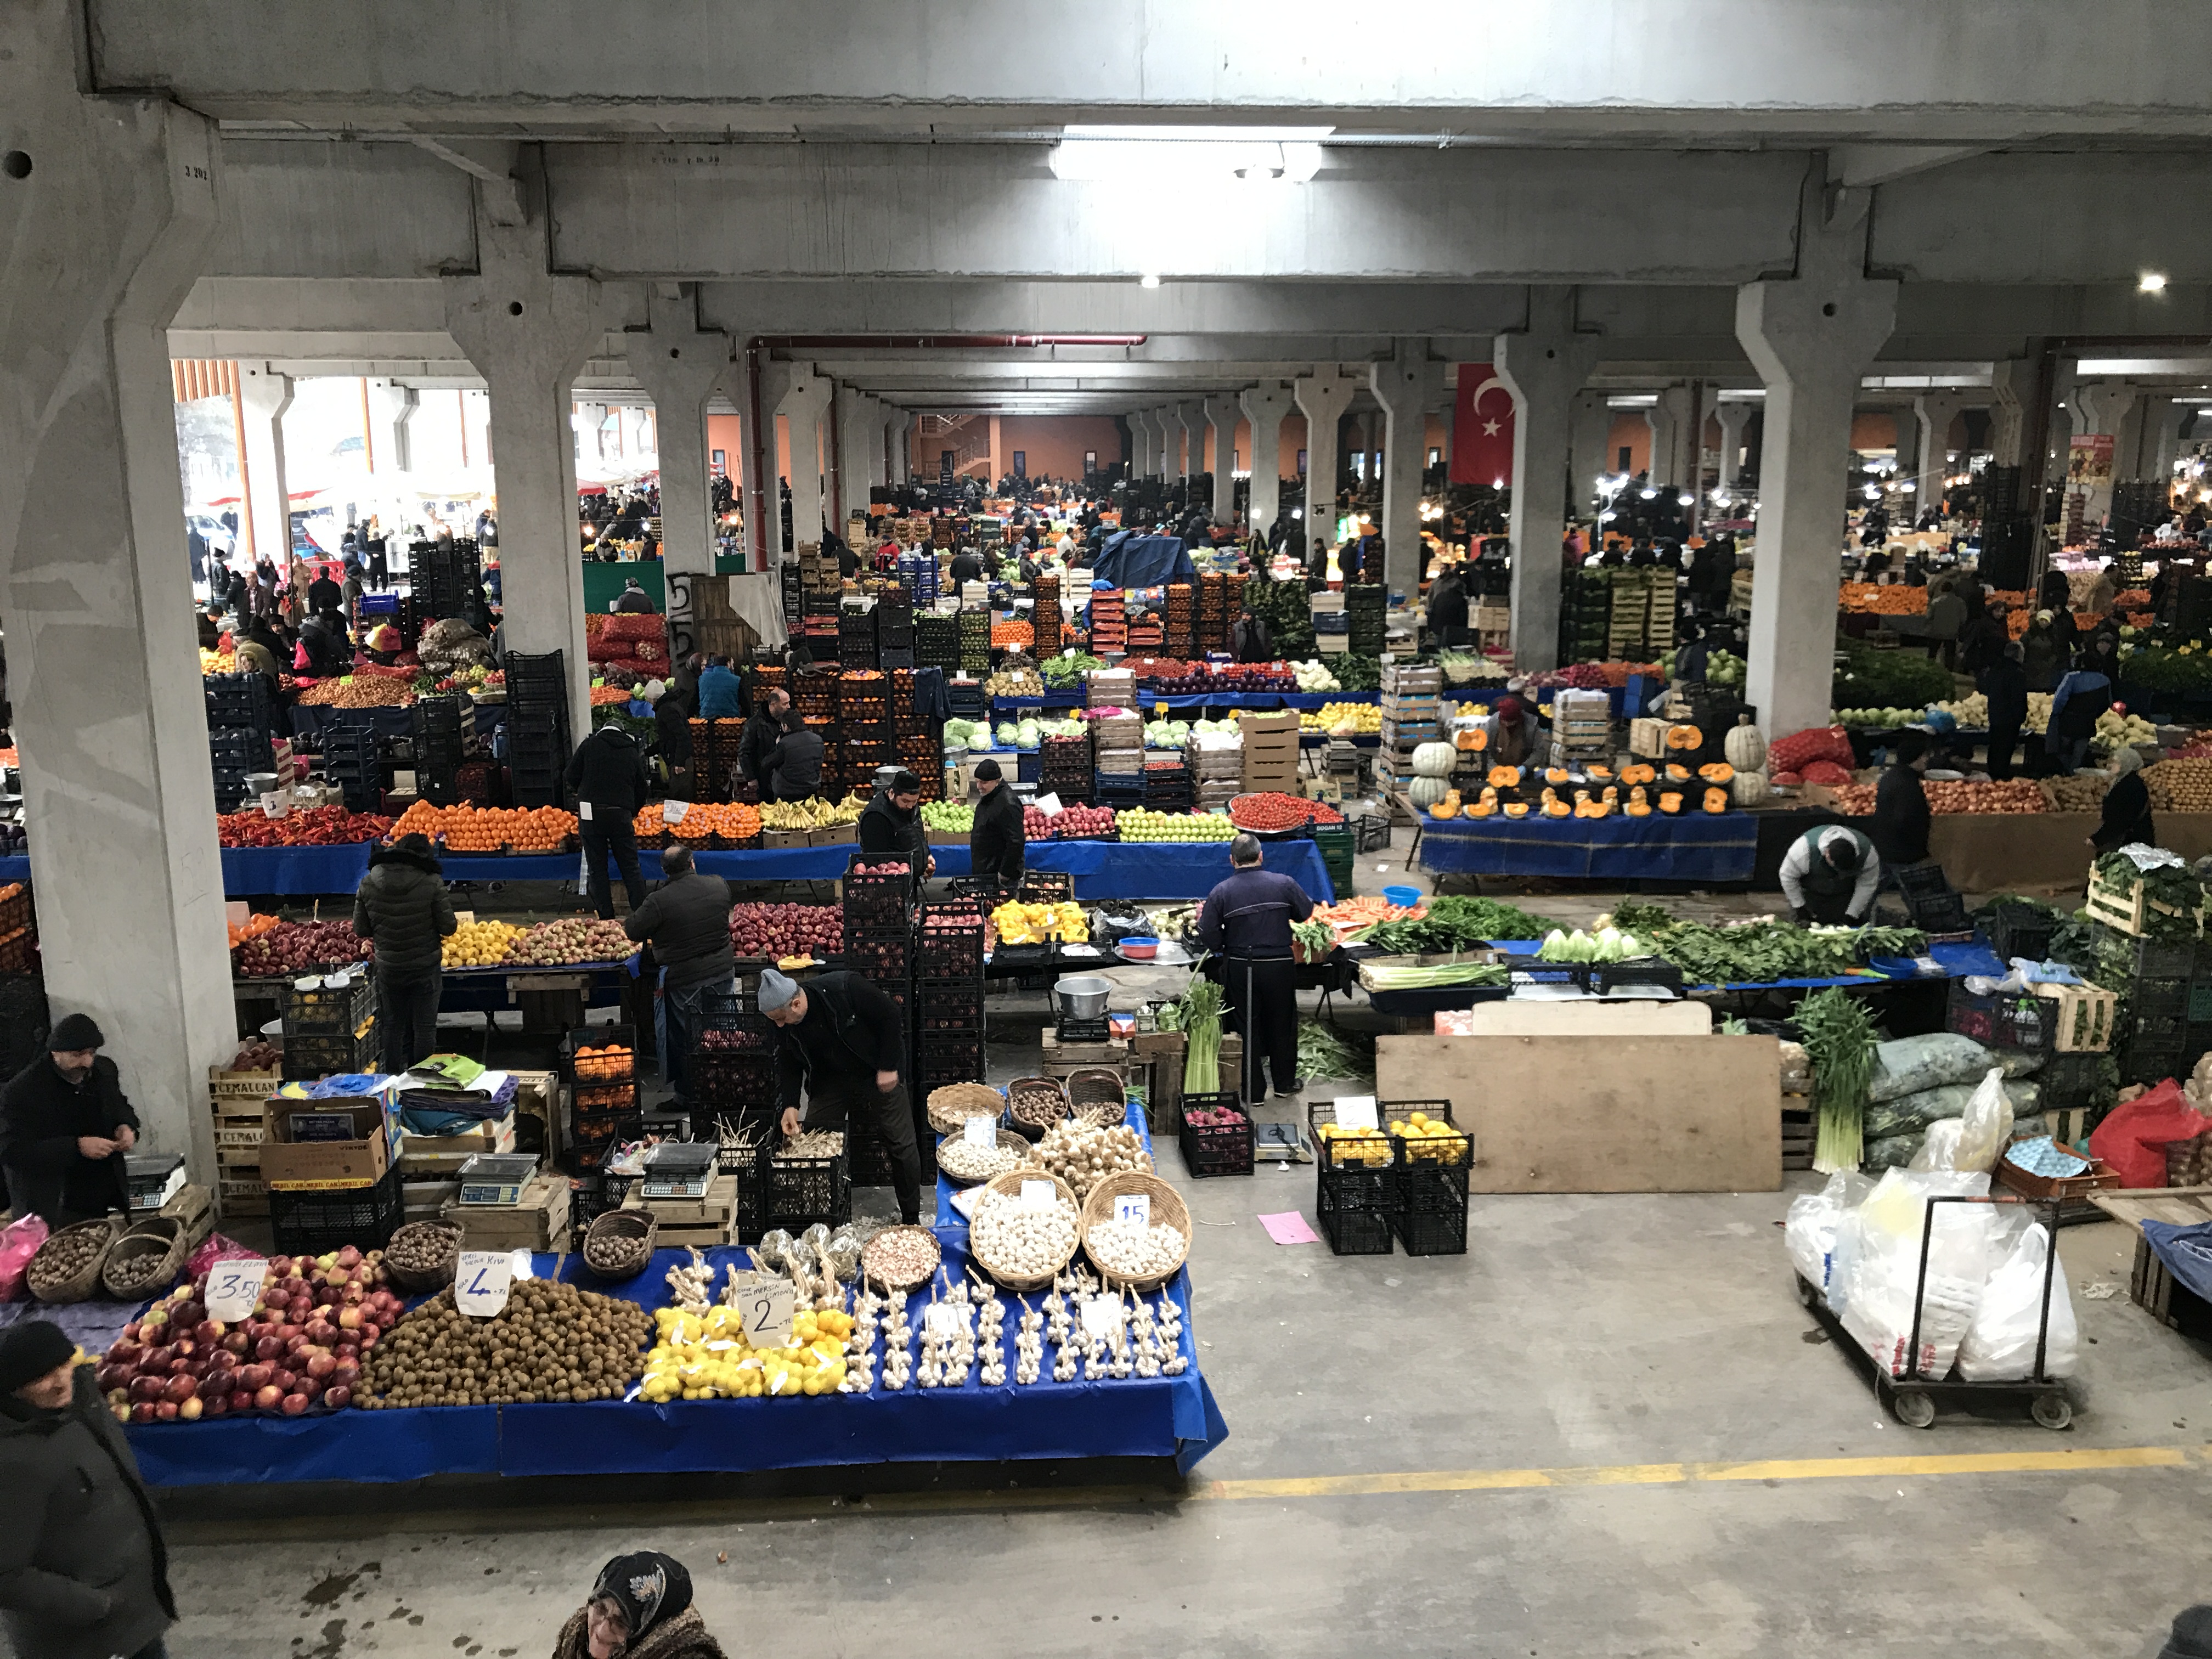
market, marketplace, selling, building, bazaar, retail, customer, trade, outlet store, city, crowd